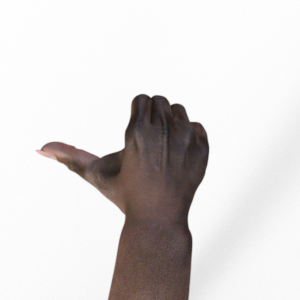
Label: rock